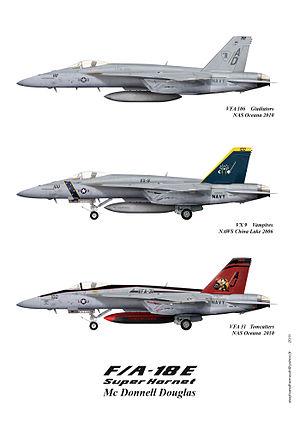
F/A 18 E super hornet color scheme
Le McDonnell Douglas F/A-18 Hornet est un avion de combat multirôle américain, initialement destiné à être embarqué à bord de porte-avions de l'US Navy. Mis en service au début des années 1980, il a pour l'instant été construit à plus de 1 500 exemplaires et exporté dans une dizaine de pays. Il est le deuxième avion de combat le plus utilisé dans le monde en 2012 avec, selon une estimation, 1 005 appareils en activité, soit 6 % de la flotte mondiale d'avions de combat. Le Boeing F/A-18E/F Super Hornet est son successeur.
Le Boeing F/A-18E et F/A-18F Super Hornet est un chasseur de combat multirôle américain dérivé du McDonnell Douglas F/A-18 Hornet. Embarqué à bord de porte-avions de l'US Navy, il est également en service au sein de la Force aérienne royale australienne.